Transport in Ukraine

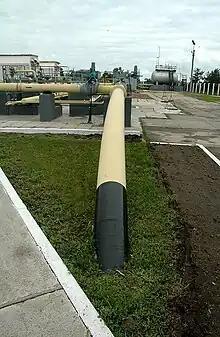
The world's longest ammonia pipeline, running from the TogliattiAzot plant in Russia to Odesa in Ukraine.

The public railways in Ukraine are managed by the state railway company Ukrzaliznytsia.